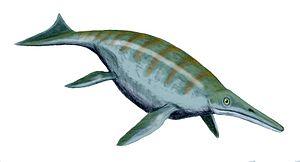
Shonisaurus est un genre éteint d'ichthyosaures géants, des reptiles marins de la famille des Shastasauridaequi vivaient dans ce qui est aujourd'hui l'Amérique du Nord. Les deux espèces rattachées au genre, Shonisaurus popularis et Shonisaurus sikanniensis, ont été découvertes respectivement au Nevada et en Colombie-Britannique. Elles ont vécu durant le Trias supérieur, au cours du Norien, il y a environ entre 227 et 208 Ma.
Le Carnien est le premier étage stratigraphique du Trias supérieur. Il est situé entre 237 Ma et 227 Ma environ. Il est précédé par le Ladinien, dernier étage du Trias moyen et suivi par le Norien, deuxième étage stratigraphique du Trias supérieur.
Le Norien est une subdivision du système géologique du Trias. C'est un âge ou un étage. Selon l'échelle des temps géologiques de 2012 de la Commission internationale de stratigraphie, le Norien s'étend de 227 millions d'années à 208,5 Ma environ. Il succède au Carnien et précède le Rhétien.